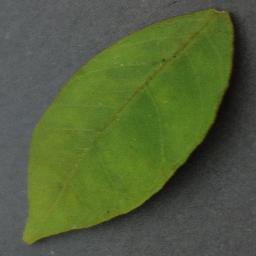
Label: Orange___Haunglongbing_(Citrus_greening)